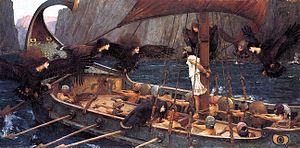
Odysseen
John William Waterhouse, 1891
Odysseen er et af de største oldgræske episke heltedigte skrevet på heksameter. Historien tilskrives Homer, men det er ikke klart, om det er hans eget værk, eller det er en sammenfatning af ældre fortællinger, der er gået fra mund til mund. Historien er en efterfølger til Homers Illiaden. Odysseen er historien om Odysseus' ti-årige hjemrejse fra Troja til Ithaka efter den trojanske krig. Undervejs møder han utallige farer og fristelser og mister hele sin besætning, mens hans kone Penelope ombejles derhjemme. Parallelt med Odysseus' hjemfærd fortæller historien også om sønnen Telemakos, der rejser ud for at lede efter sin fader.